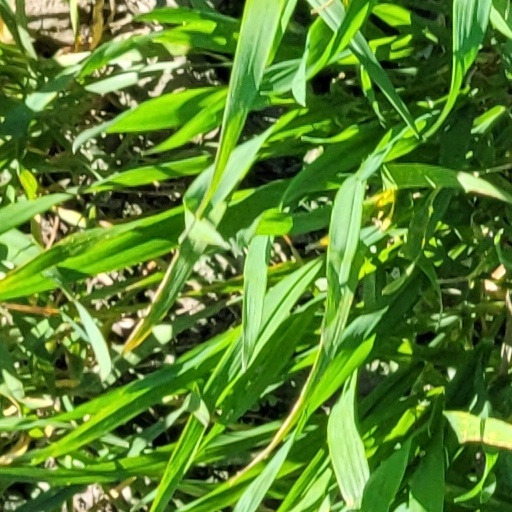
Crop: wheat